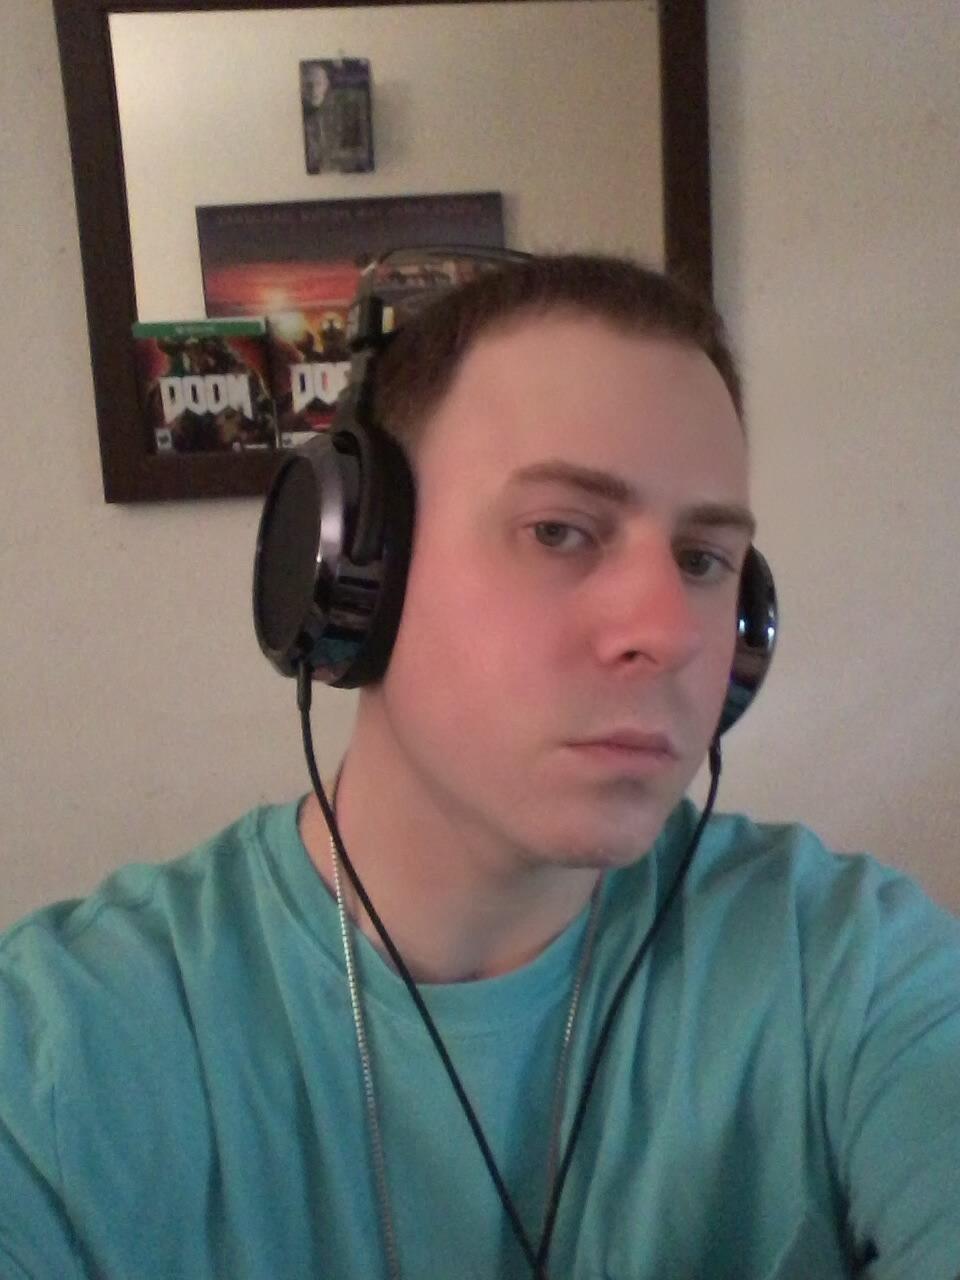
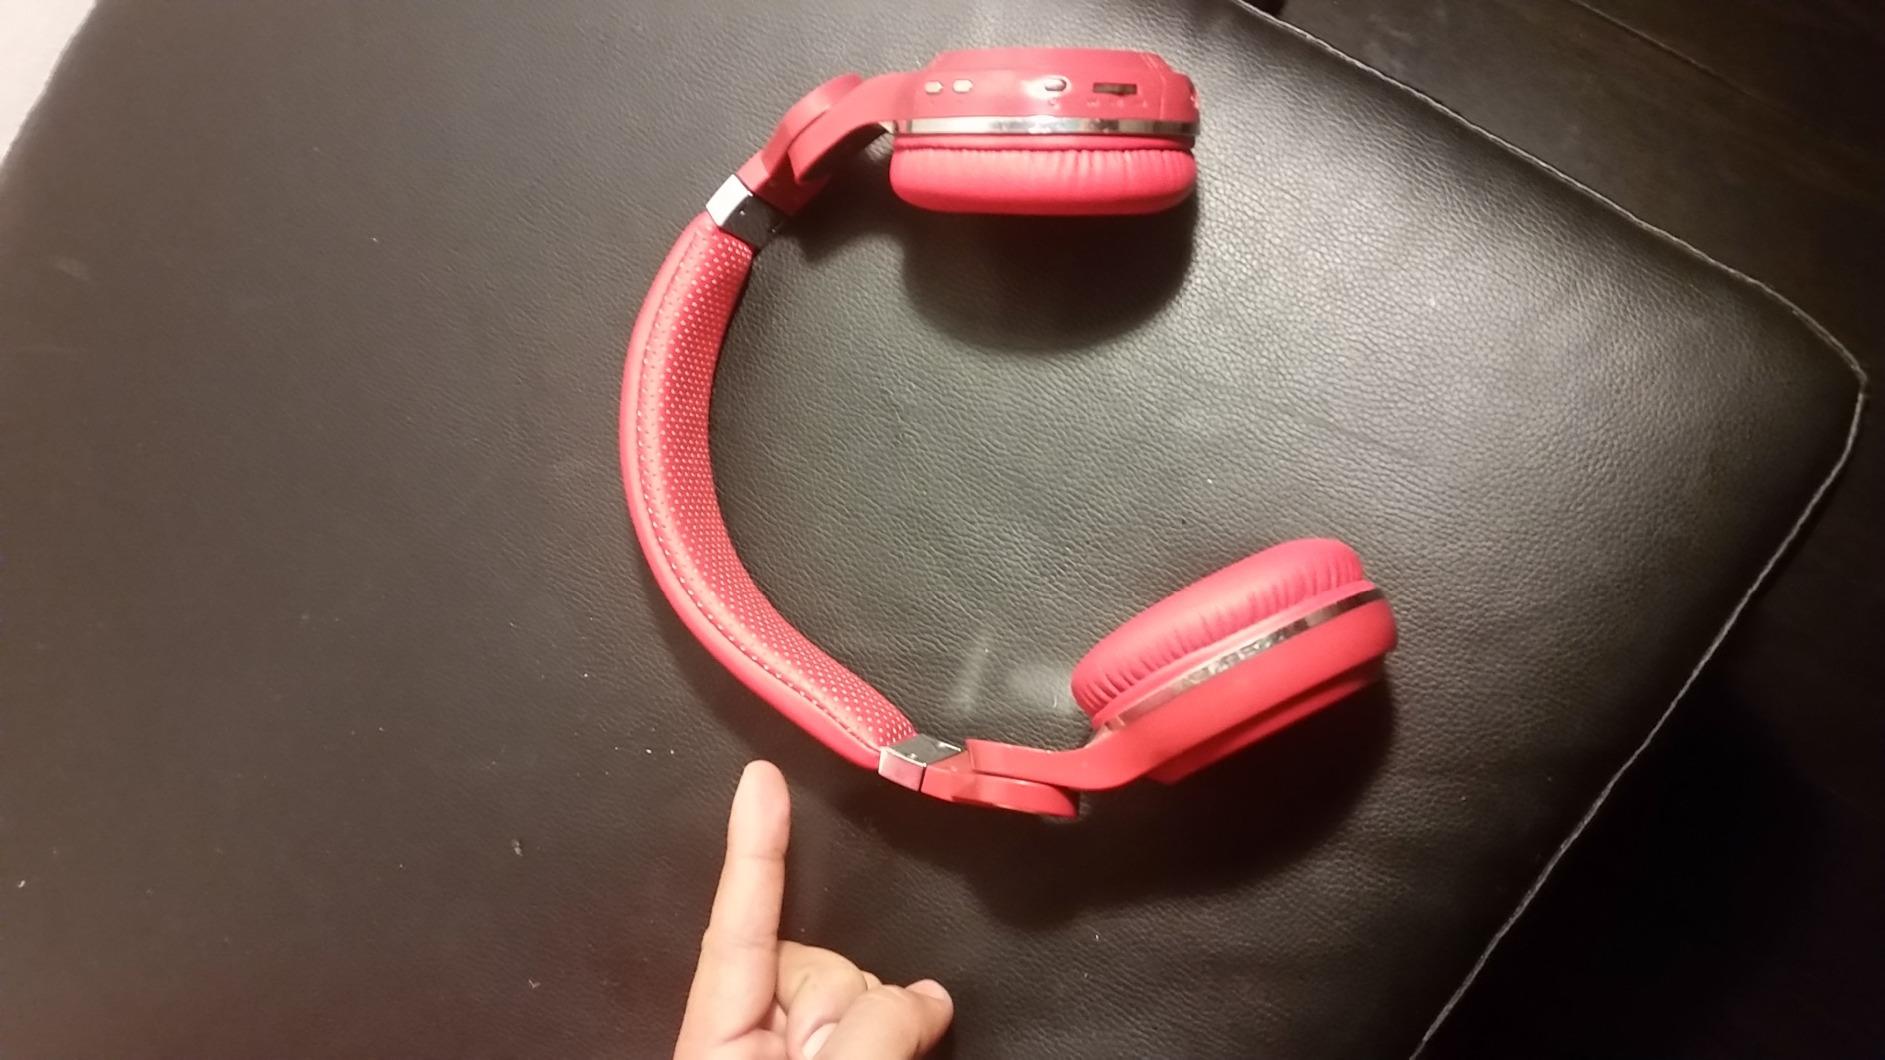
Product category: headphones
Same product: no